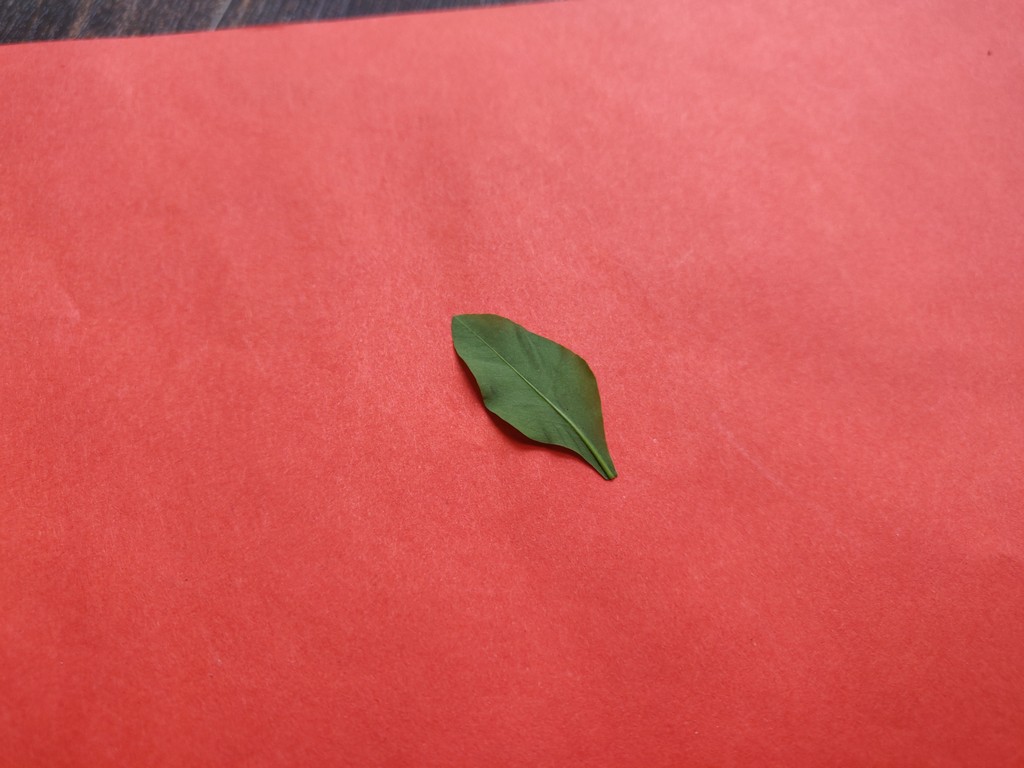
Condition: Healthy
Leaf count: single
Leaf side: back